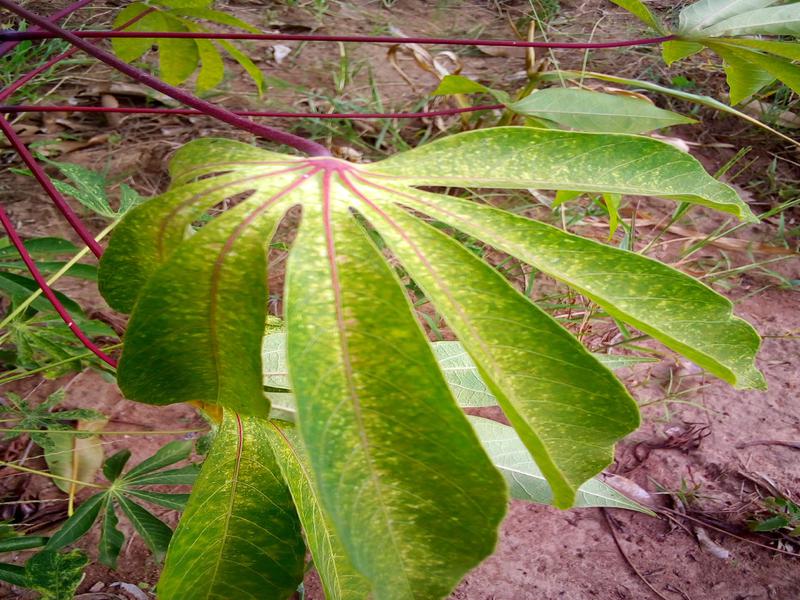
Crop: cassava
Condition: green_mottle